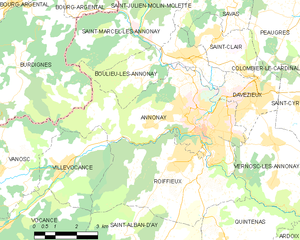
Carte des communes françaises: Annonay
Annonay est une commune française située dans le département de l'Ardèche, en région Auvergne-Rhône-Alpes. Comptant plus de 16 000 habitants, Annonay est la commune la plus peuplée d'Ardèche.